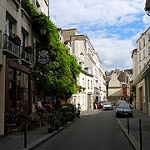
Label: street